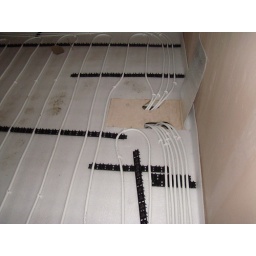
under floor heat - back bedroom